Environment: real
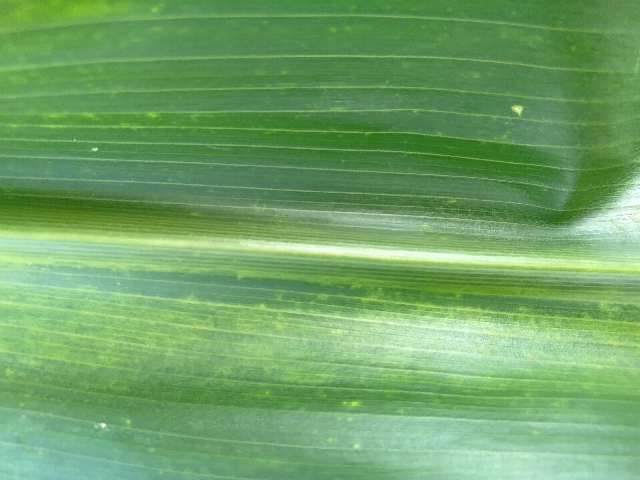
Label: lethal_necrosis